Kentwell Hall

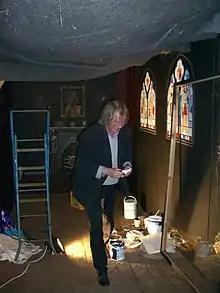
Artistic designer Paul Dufficey on the Scaresville set in 2007

Scaresville is an annual Hallowe'en-themed event presented at Kentwell Hall over a four-week period in October. This event developed from an earlier ghost tour event at Kentwell Hall and was launched in 2007. It operates as a winding route which takes visitors through haunted house sets, woodland, ancient buildings and open farmland, with a cast of 250 actors portraying characters such as dolls, zombies and killer clowns. The experience is presented in near-darkness.